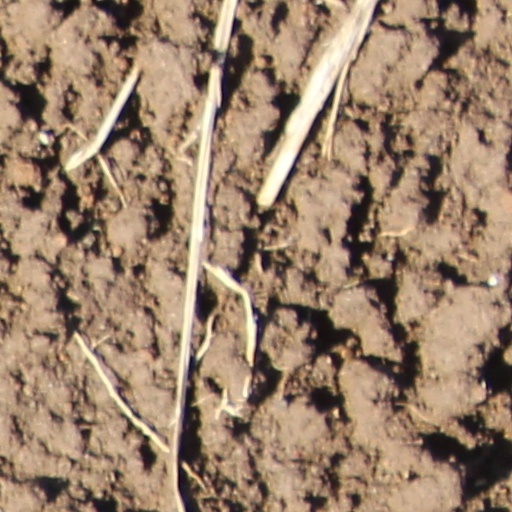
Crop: wheat